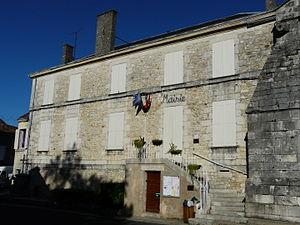
La mairie de Sorges, Dordogne, France
Sorges et Ligueux en Périgord est, au 1ᵉʳ janvier 2016, une commune nouvelle française située dans le département de la Dordogne en région Nouvelle-Aquitaine. Elle est issue du regroupement des communes de Ligueux et Sorges.